Old Assyrian period

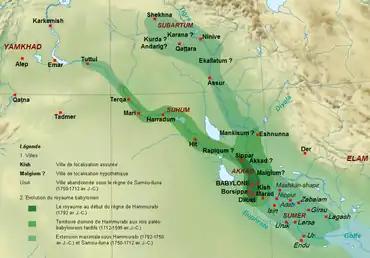
The Old Babylonian Empire under Hammurabi ( 1792–1750 BC), which briefly controlled Assur in the aftermath of the collapse of Shamshi-Adad's kingdom

In the 18th century BC, Shamshi-Adad's kingdom became surrounded by competing large kingdoms. In the south, the rulers of Larsa, Babylon and Eshnunna fought with one another to re-unite southern Mesopotamia. In the east, the rulers of Elam increasingly involved themselves in Mesopotamian politics and in the west, new kingdoms arose at Yamhad and Qatna. The success and survival of Shamshi-Adad's kingdom relied chiefly on his own military success, strength and charisma. Increasing conflict with the surrounding kingdoms and Shamshi-Adad's death 1776 BC led to the collapse of the kingdom. Local rulers quickly returned to power in many parts of the former realm, including in Mari, where Zimri-Lim ousted Yasmah-Adad from power. Shamshi-Adad's senior heir, Ishme-Dagan, retained control only of Ekallatum, from where he ruled, and Assur. Ishme-Dagan was respectful of Assur's cults and traditions and occasionally used the city as his residence. His wife, Lamassi-Ashur was even named after the god Ashur.